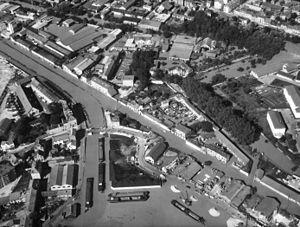
Le canal de Bourgogne est une voie d'eau à petit gabarit longue de 242 km, située dans la région Bourgogne-Franche-Comté en France, et qui relie le bassin de la Seine avec le bassin du Rhône.
L'Ouche est une rivière non navigable d'une longueur de 100 kilomètres environ, dont le cours est entièrement situé dans le département de la Côte-d'Or et qui fait partie du bassin du Rhône.